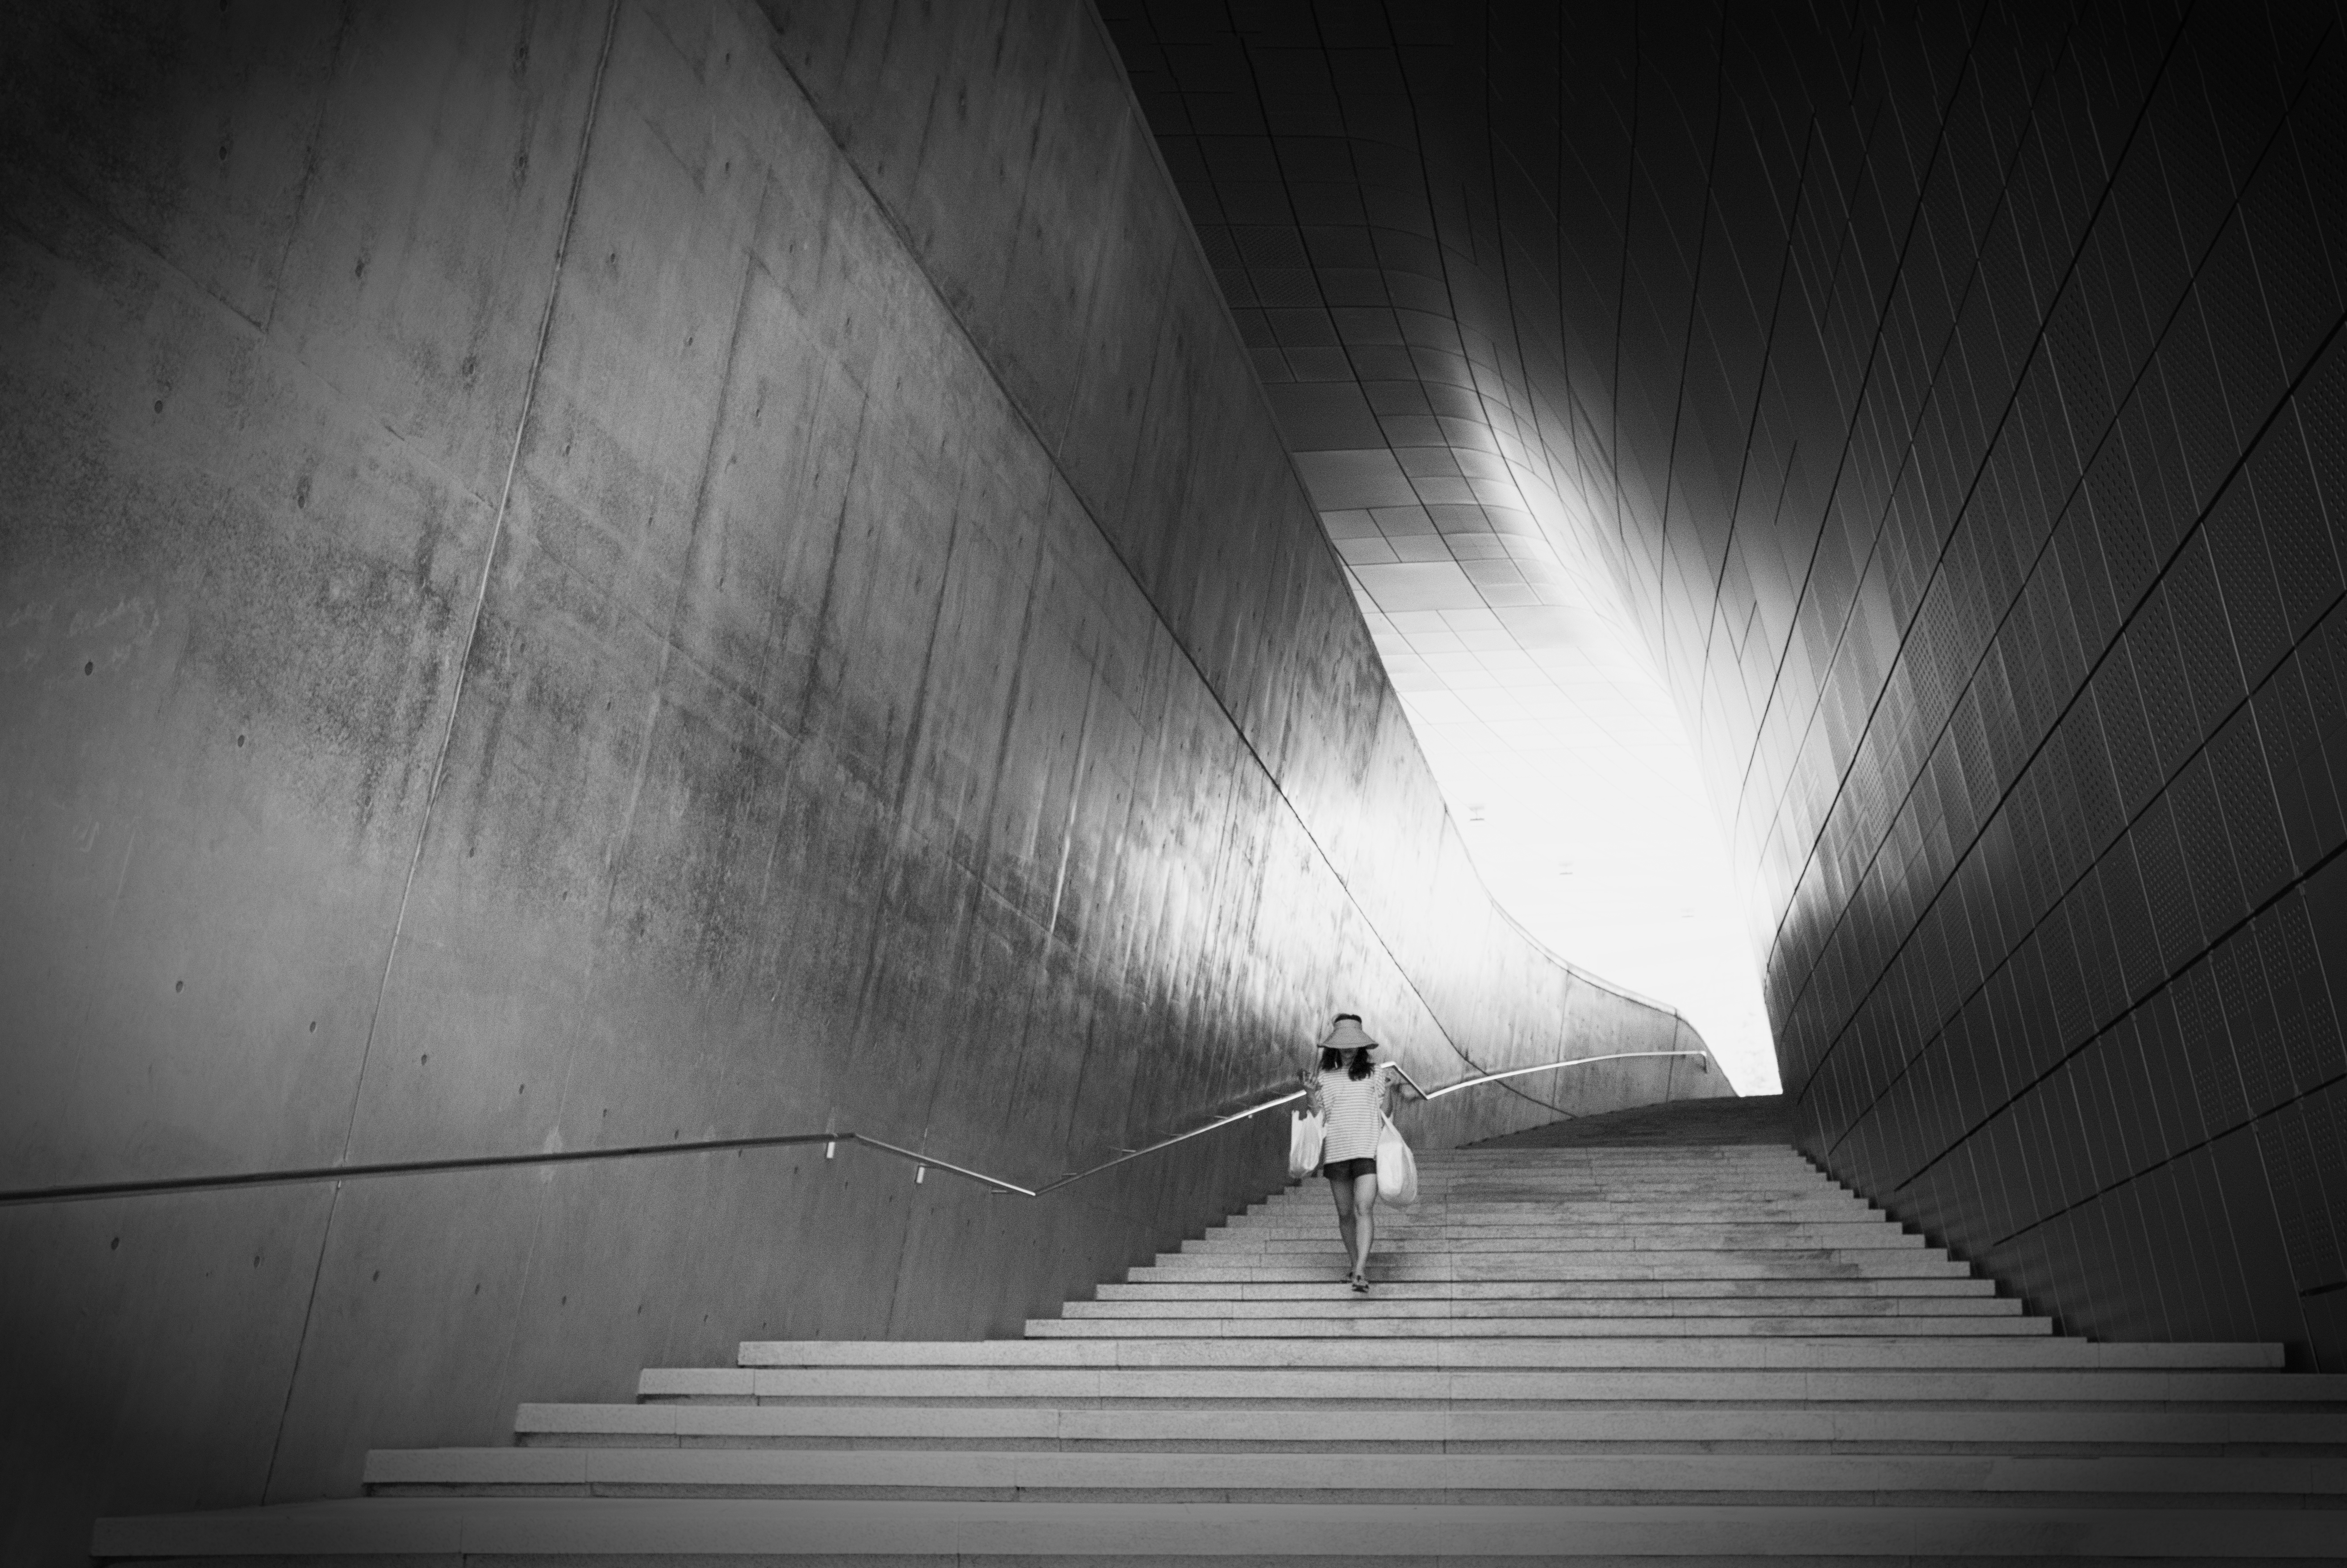
light, black and white, white, night, photography, sunlight, atmosphere, line, reflection, shadow, darkness, black, monochrome, lighting, streetphotography, symmetry, shape, streetpics, seoul, dakohuang, monochrome photography, film noir